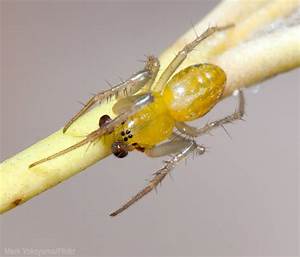
Label: spider